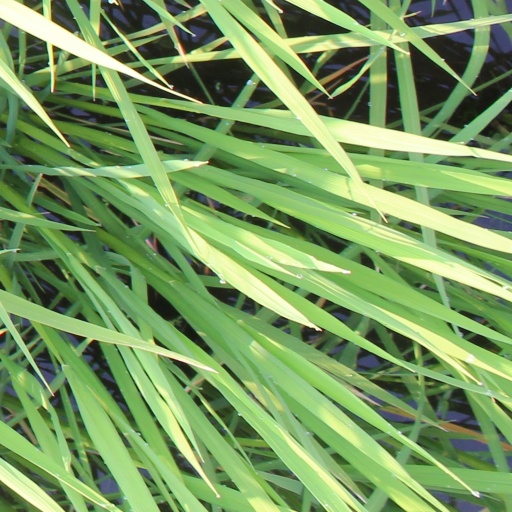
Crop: rice